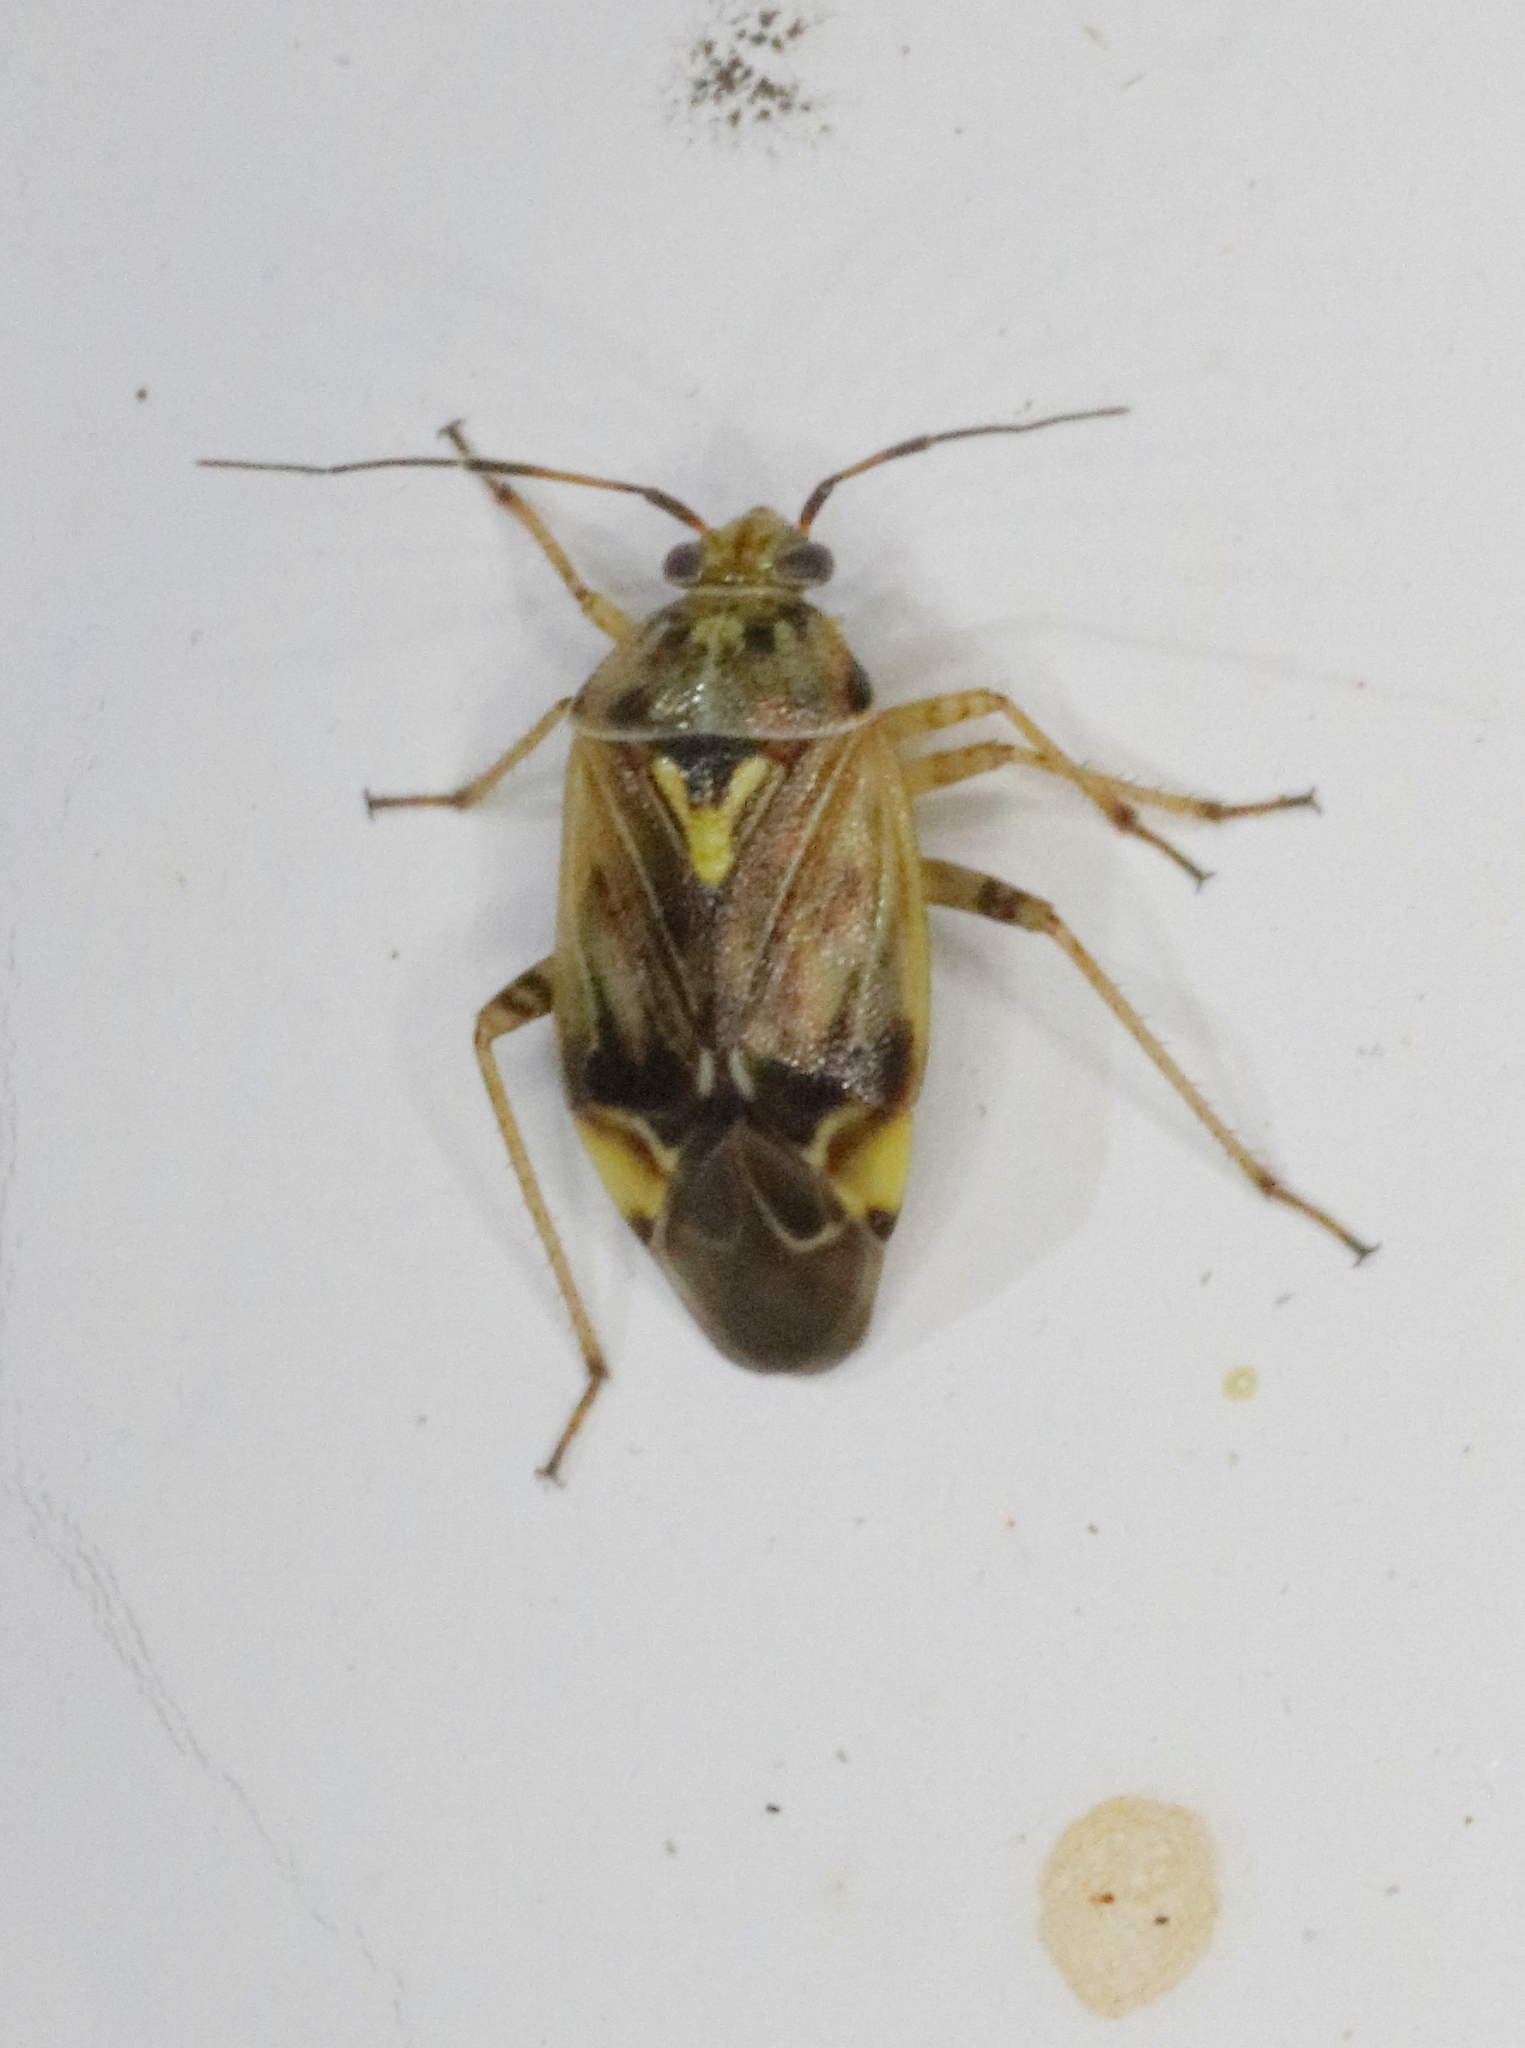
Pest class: lygus_bug